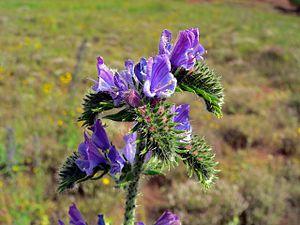
La vipérine commune ou vipérine vulgaire est une espèce de plantes dicotylédones de la famille des Boraginaceae, originaire d'Eurasie.